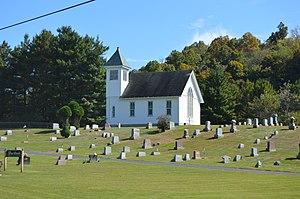
Gilmore Township est un township situé au sud du comté de Greene, en Pennsylvanie, aux États-Unis. En 2010, il comptait une population de 260 habitants.